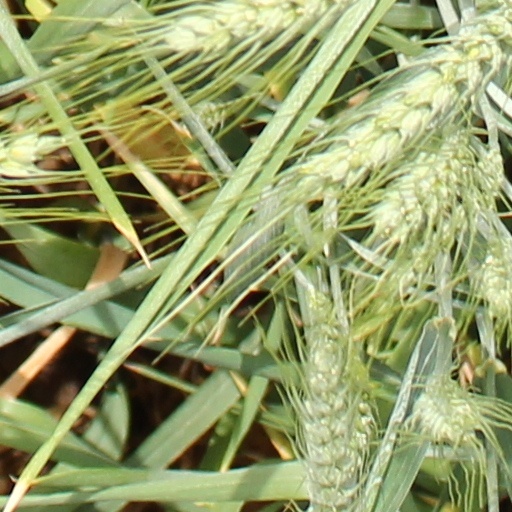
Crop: wheat